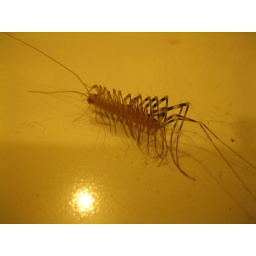
this person put his dead body right in front of the door